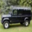
Label: automobile